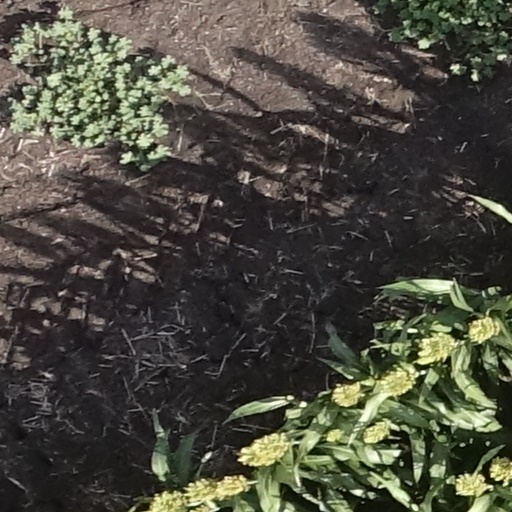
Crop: sorghum